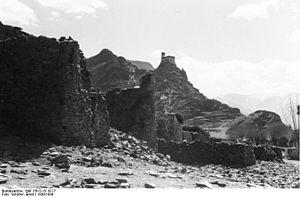
Le palais de Yumbulagang, Yumbu Lhakhang ou encore Yungbulakang est une forteresse de la vallée du fleuve du Yarlung Tsangpo, située dans le district de Nêdong, centre urbain de la préfecture de Shannan, dans la Région autonome du Tibet en République populaire de Chine. Elle est située à moins de 100 km de Lhassa à vol d'oiseau.